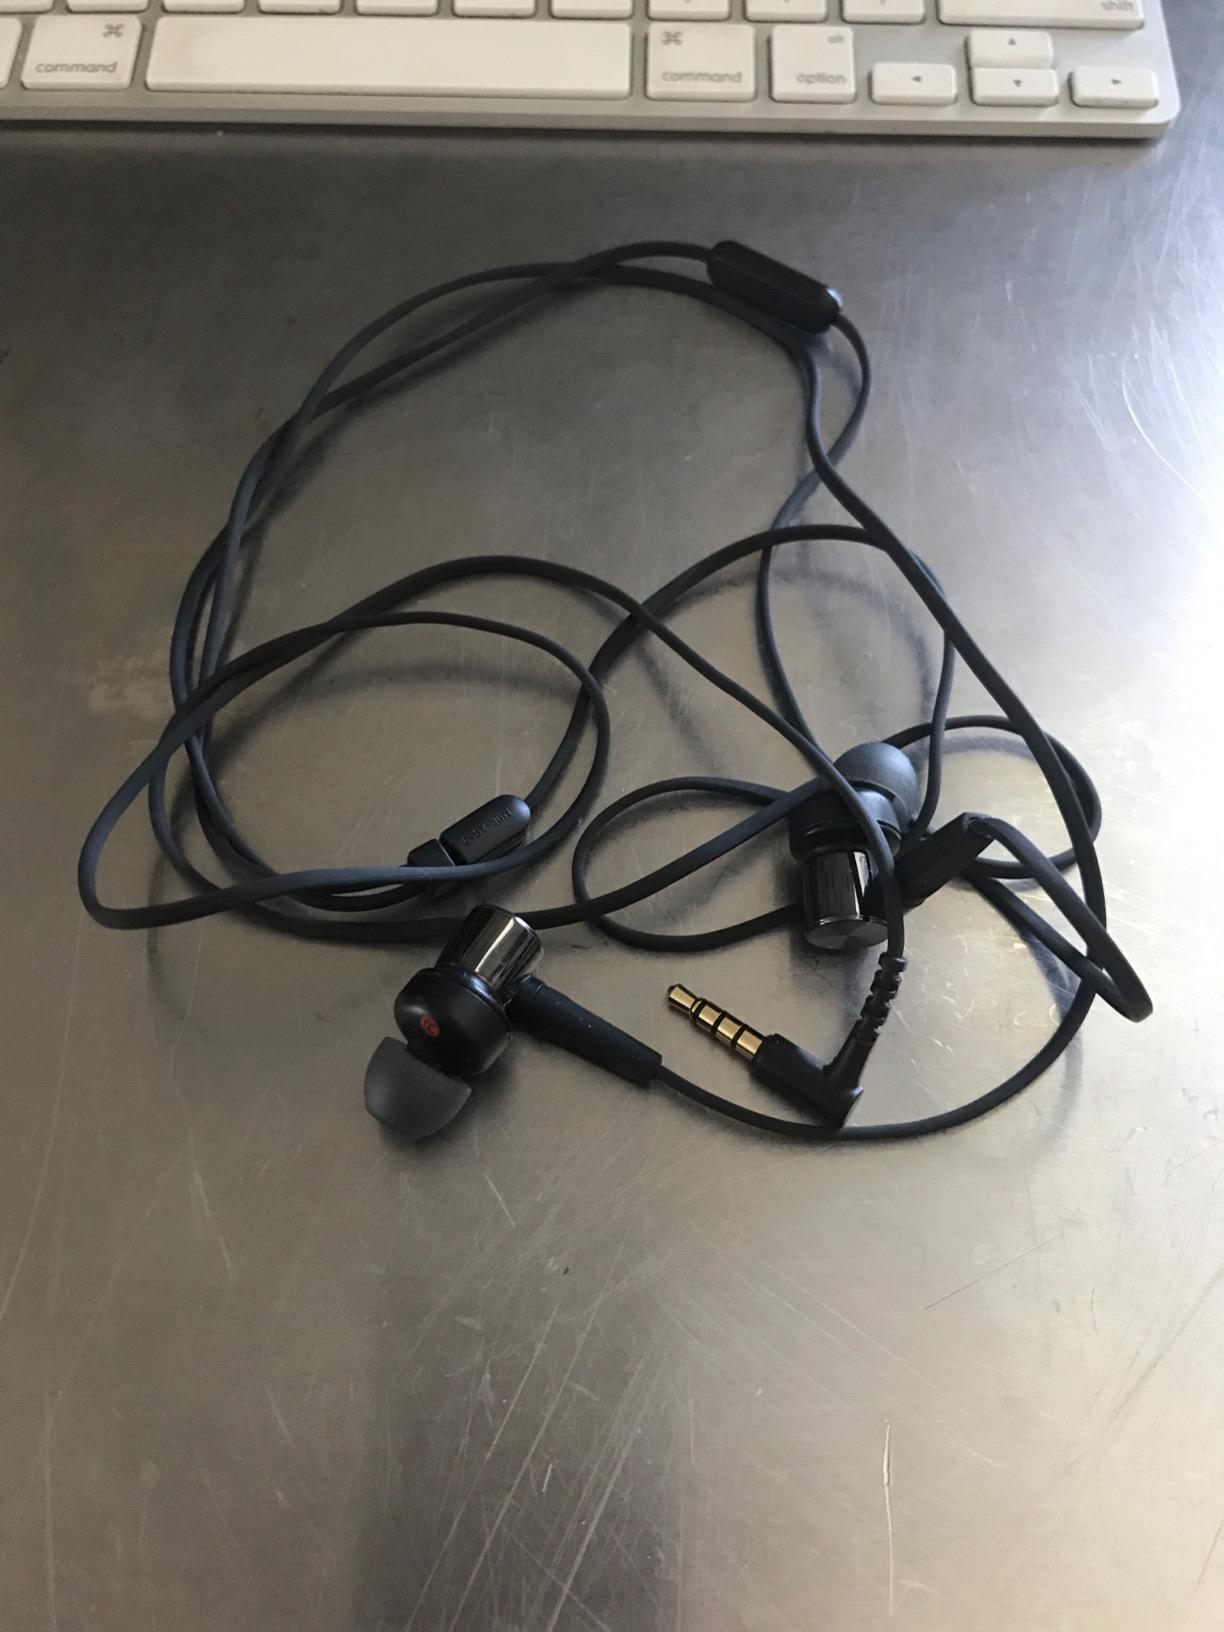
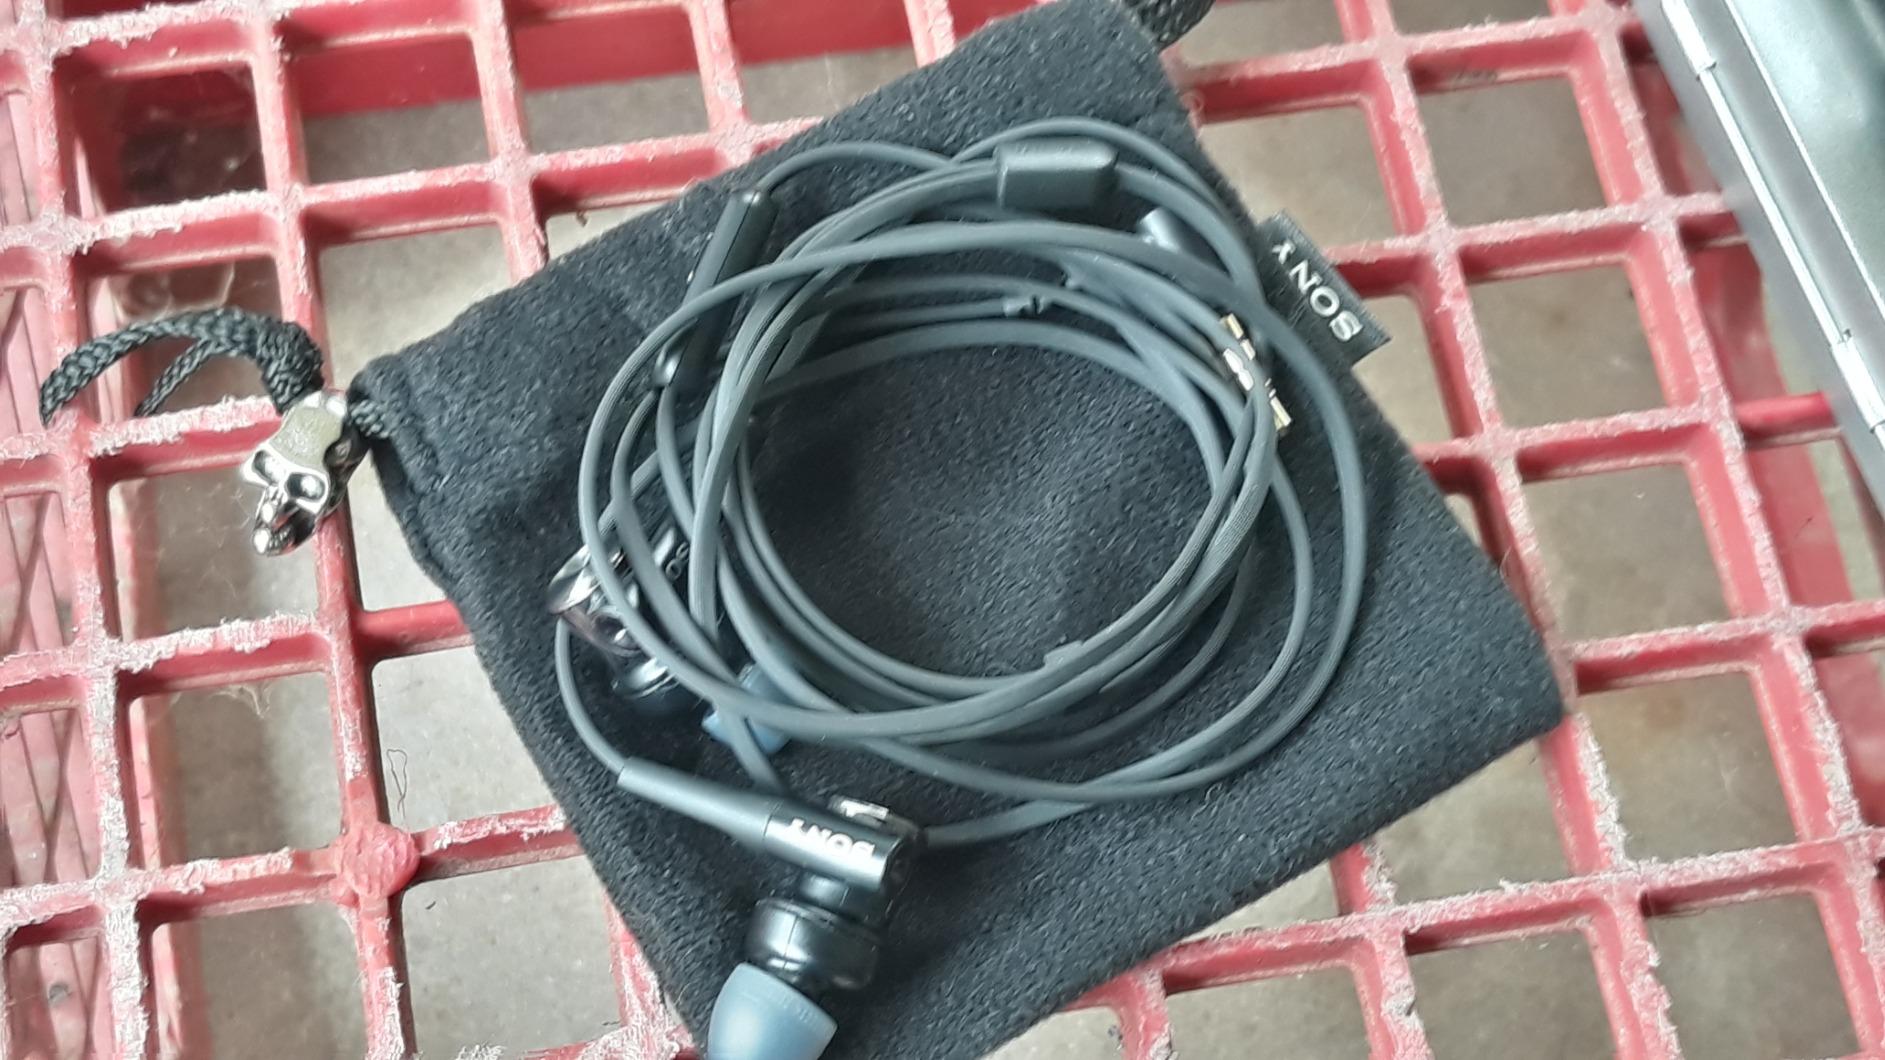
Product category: headphones
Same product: yes